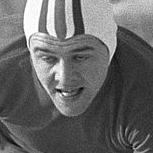
Age: 23